Max Herz

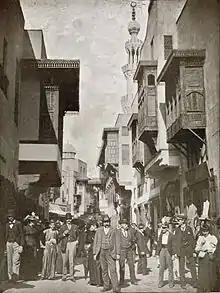
Cairo Street at the World's Columbian Exposition of 1893 in Chicago.

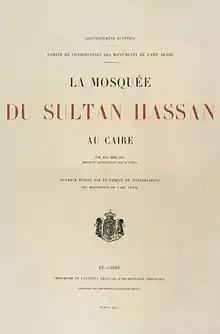
Title page of the monograph on Sultan Hasan's mosque.

Vague neo-Mamluk references could be detected on his own villa, which was built according to his own designs at 19 Shaykh Barakat (now Kamal al-Din Salah) Street behind Tahrir Square; the villa was demolished long ago.